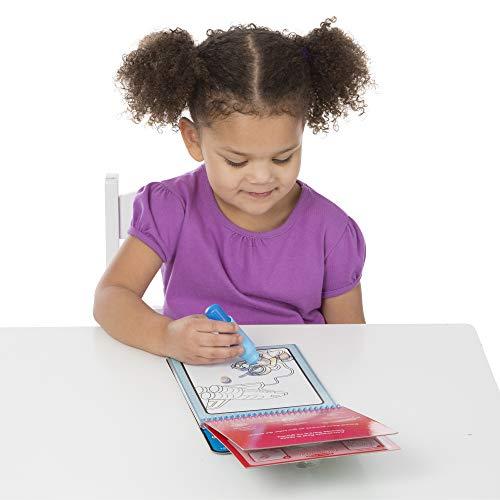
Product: Melissa & Doug On The Go Water Wow! Adventure Activity Pad (Reusable Water-Reveal Coloring Book, Refillable Water Pen, Great Gift for Girls and Boys - Best for 3, 4, 5, 6, and 7 Year Olds)
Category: Toys & Games | Arts & Crafts | Craft Kits | Paint with Water Kits
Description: NO-MESS ACTIVITY BOOK: The Melissa and Doug On the Go Water Wow Adventure Activity Pad features reusable pages that come to life when wet.
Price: $4.99
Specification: ProductDimensions:6x1.5x10inches|ItemWeight:3.52ounces|ShippingWeight:5.6ounces(Viewshippingratesandpolicies)|ASIN:B078XXY69N|Itemmodelnumber:9317|Manufacturerrecommendedage:36months-7years